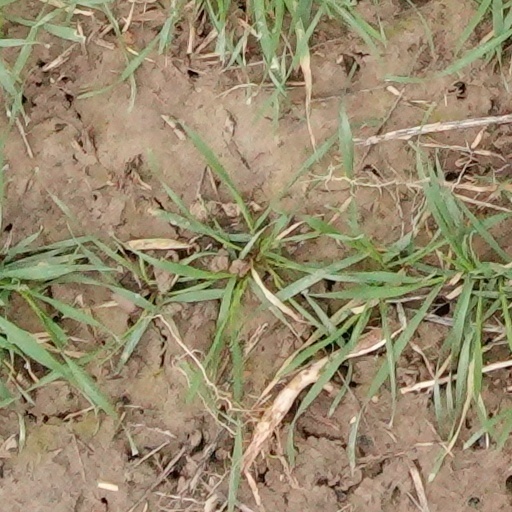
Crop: wheat